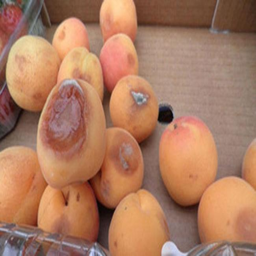
some of the rotten fruit on sale